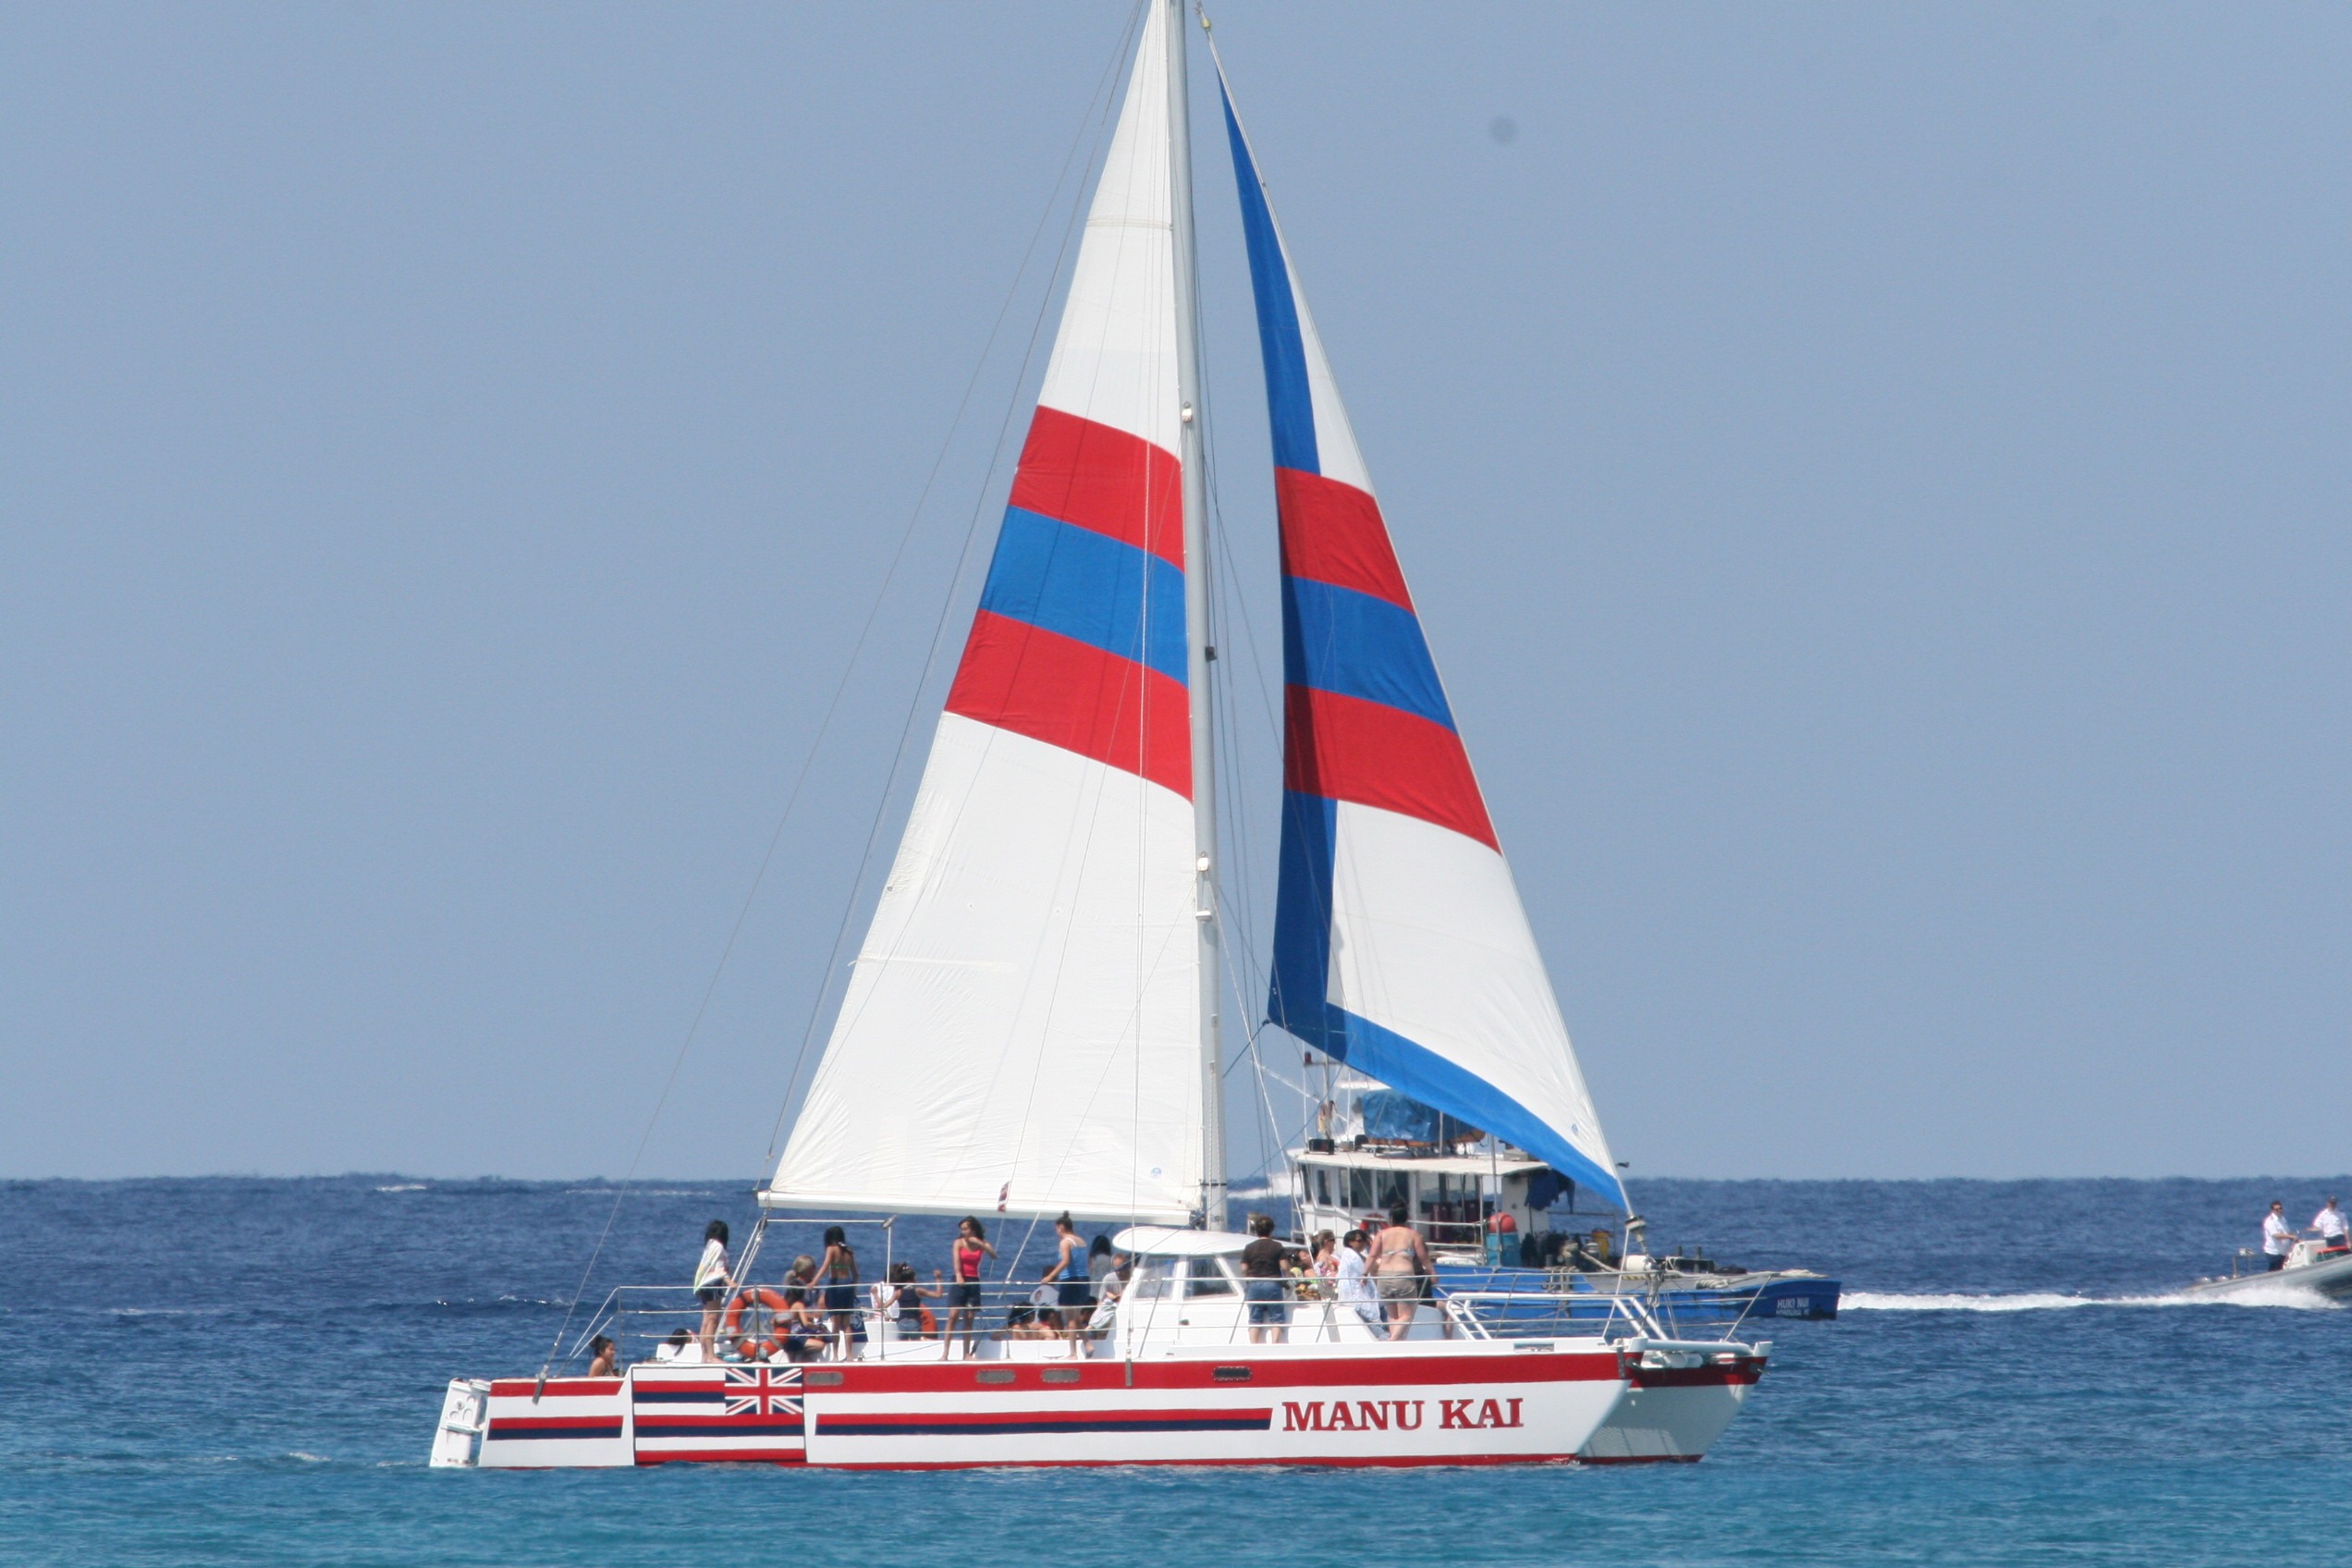
sea, water, outdoor, ocean, sky, boat, wind, ship, transportation, transport, vessel, vehicle, mast, sailing, yacht, sailboat, sail boat, nautical, boating, sail, marine, navigation, tradition, watercraft, yachting, catamaran, sailing ship, yacht racing, dinghy sailing, keelboat, sailboat racing